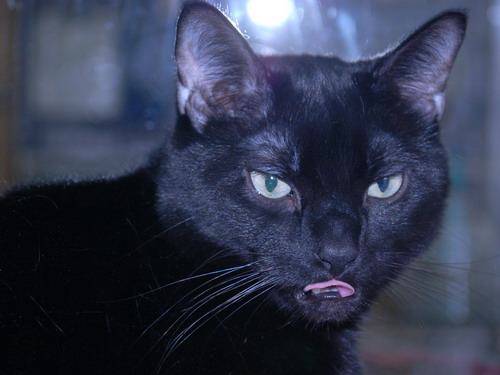
Label: cat